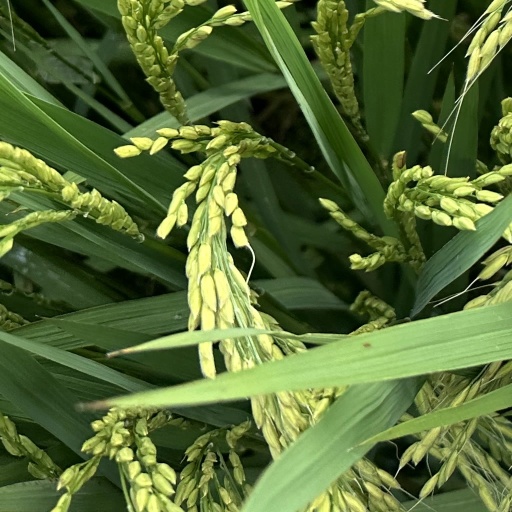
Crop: rice